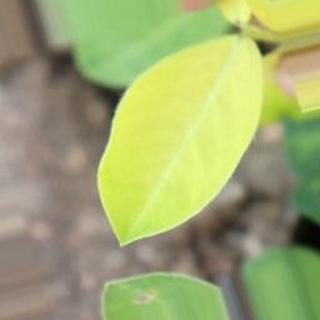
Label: groundnut_nutrition_deficiency